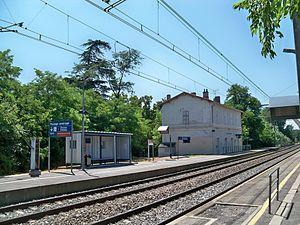
Gare de Bédarrides
La gare de Bédarrides est une gare ferroviaire française de la ligne de Paris-Lyon à Marseille-Saint-Charles, située sur le territoire de la commune de Bédarrides dans le département de Vaucluse, en région Provence-Alpes-Côte d'Azur.